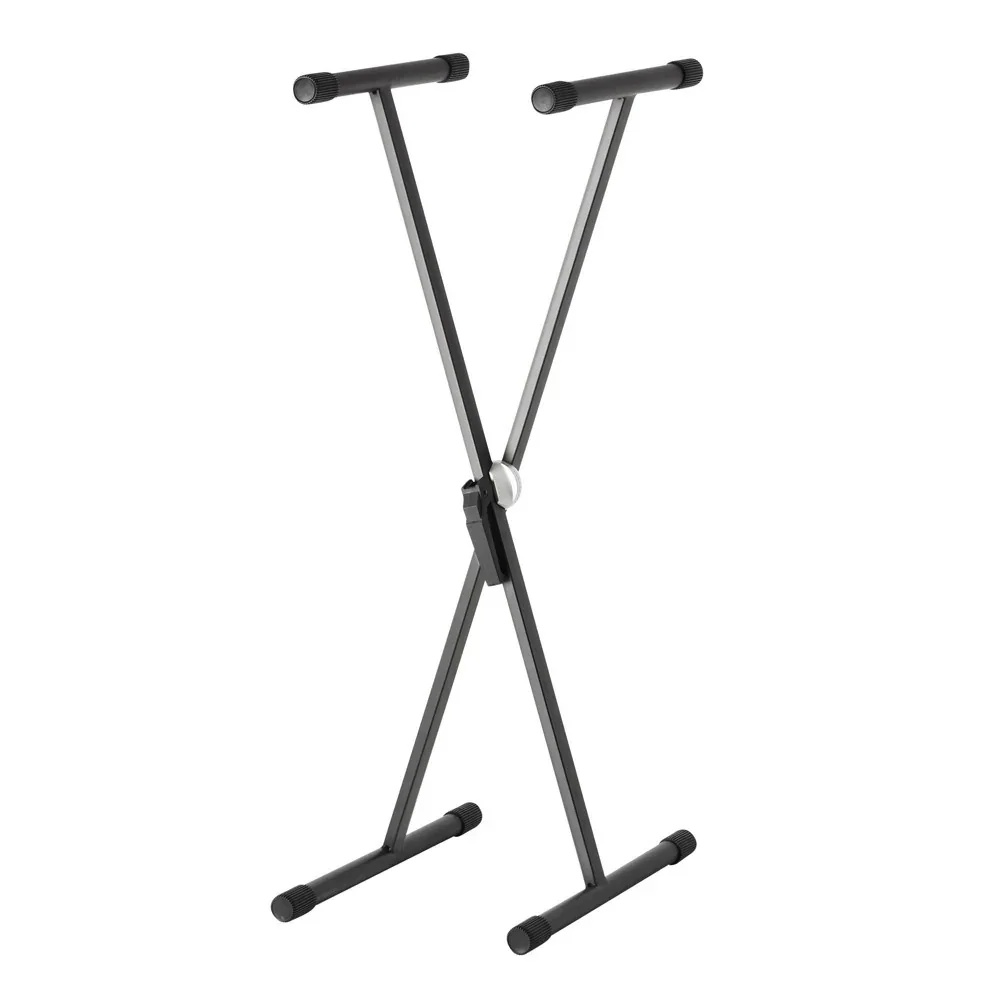
Adam Hall Stands SKS 01 Keyboard Stand black
X-frame keyboard stand Standard, ideal for beginners General Product type Stands and Tripods Type Keyboard stands Material Steel Surface Powder coated Color Black Number of supports 1 Max. support depth 400 mm Min height 600 mm Max height 1000 mm Max load (each tier) 30 kg Weight 2,84 kg Additional information X-Frame Keyboard Stand with Quick Adjustment
Brand: Adam Hall
Category: Arts & Entertainment > Hobbies & Creative Arts > Musical Instrument & Orchestra Accessories > Musical Keyboard Accessories > Musical Keyboard Stands > X-Style Stands